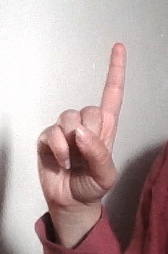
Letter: bb